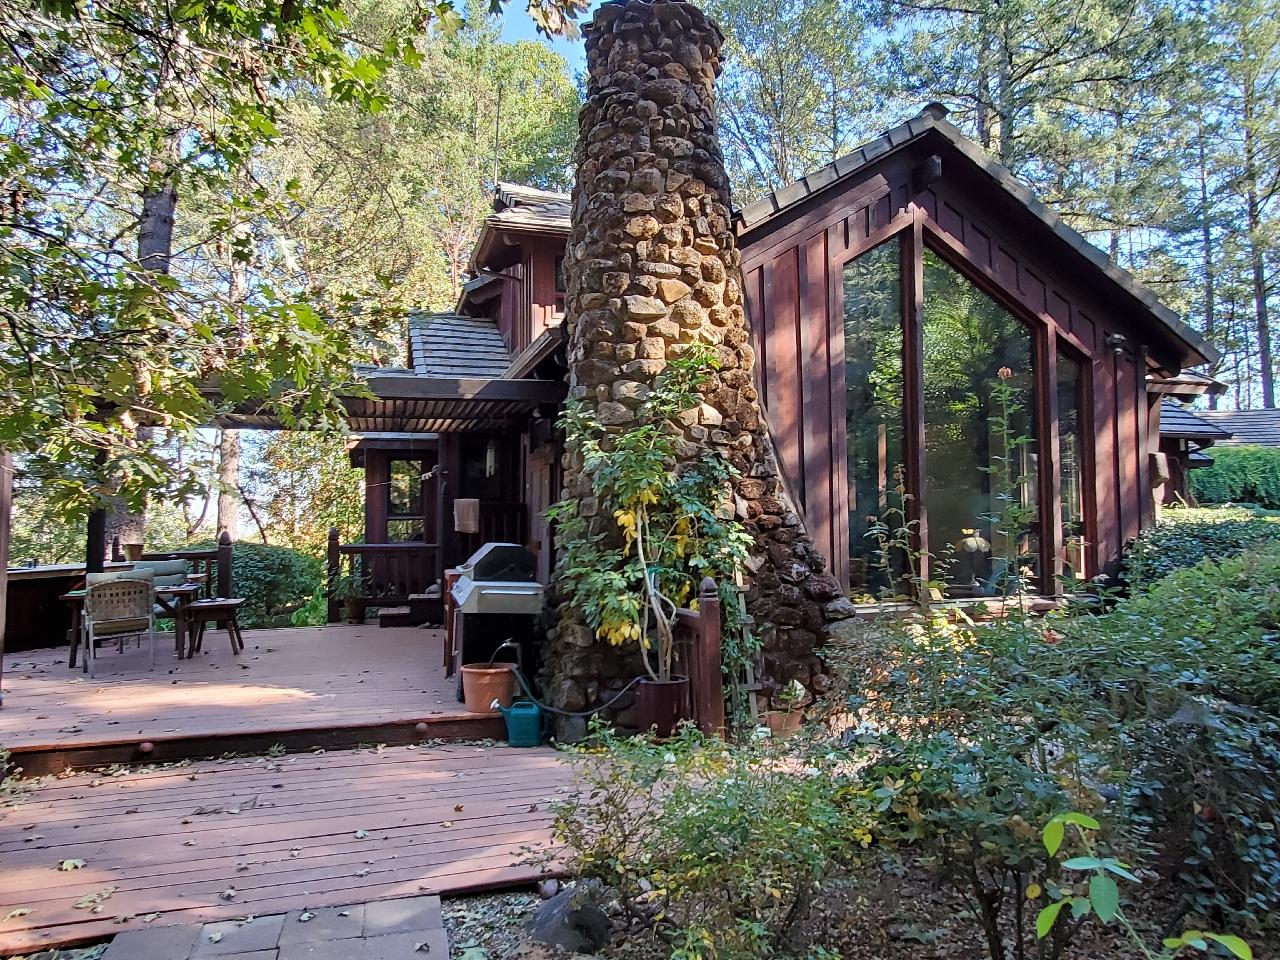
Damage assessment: no_damage